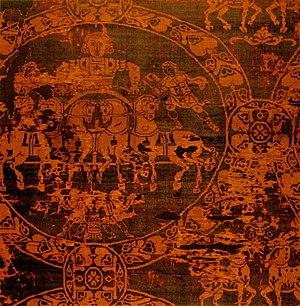
Quadrige, Samit façonné, soies polychromes , IXe siècle, Paris, musée national du Moyen Âge
L’Empire byzantin ou Empire romain d'Orient désigne l'État apparu vers le IVᵉ siècle dans la partie orientale de l'Empire romain, au moment où celui-ci se divise progressivement en deux.
Le musée de Cluny, de son nom officiel Musée national du Moyen Âge - Thermes et hôtel de Cluny, est situé dans le 5ᵉ arrondissement de Paris, au cœur du Quartier latin, dans un hôtel particulier du XIIIᵉ siècle : l'hôtel de Cluny. Il possède l'une des plus importantes collections mondiales d'objets et d'œuvres d'art de l'époque médiévale et les thermes de Cluny, qui y sont contigus, en font également partie.
Charlemagne, du latin Carolus Magnus, ou Charles Iᵉʳ dit « le Grand », né à une date inconnue, mort le 28 janvier 814 à Aix-la-Chapelle, est un roi des Francs et empereur. Il appartient à la dynastie des Carolingiens. Fils de Pépin le Bref, il est roi des Francs à partir de 768, devient par conquête roi des Lombards en 774 et est couronné empereur à Rome par le pape Léon III le 24 ou 25 décembre 800, relevant une dignité disparue en Occident depuis la déposition, trois siècles auparavant, de Romulus Augustule en 476.